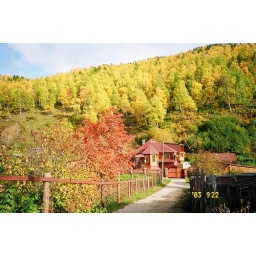
only house in the street